Flad Architects

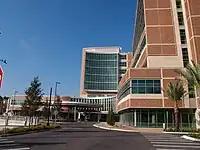
Shands Cancer Center at the University of Florida

Shands at the University of Florida, Shands Cancer Center; Gainesville, Florida